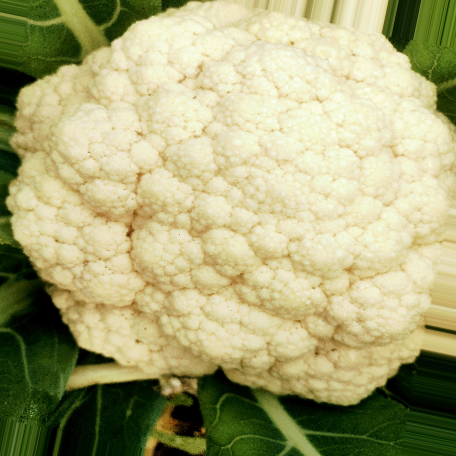
Label: Disease Free